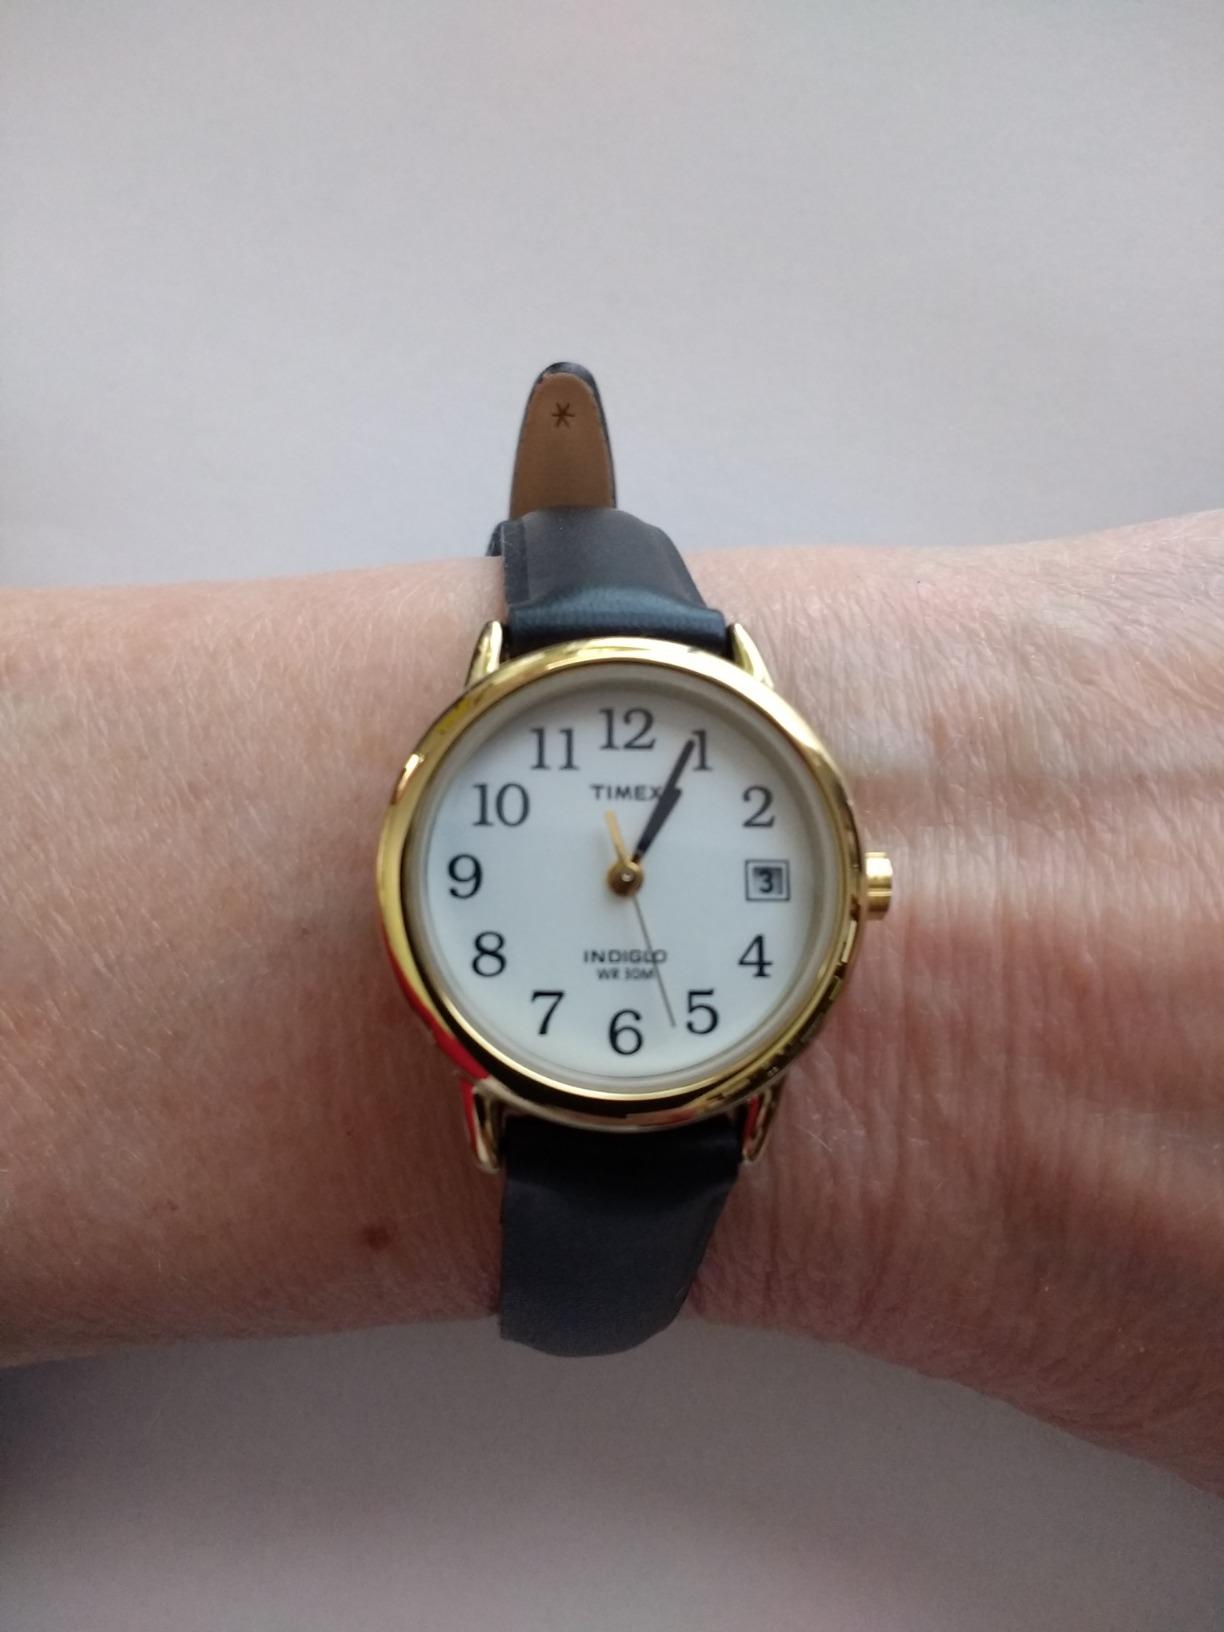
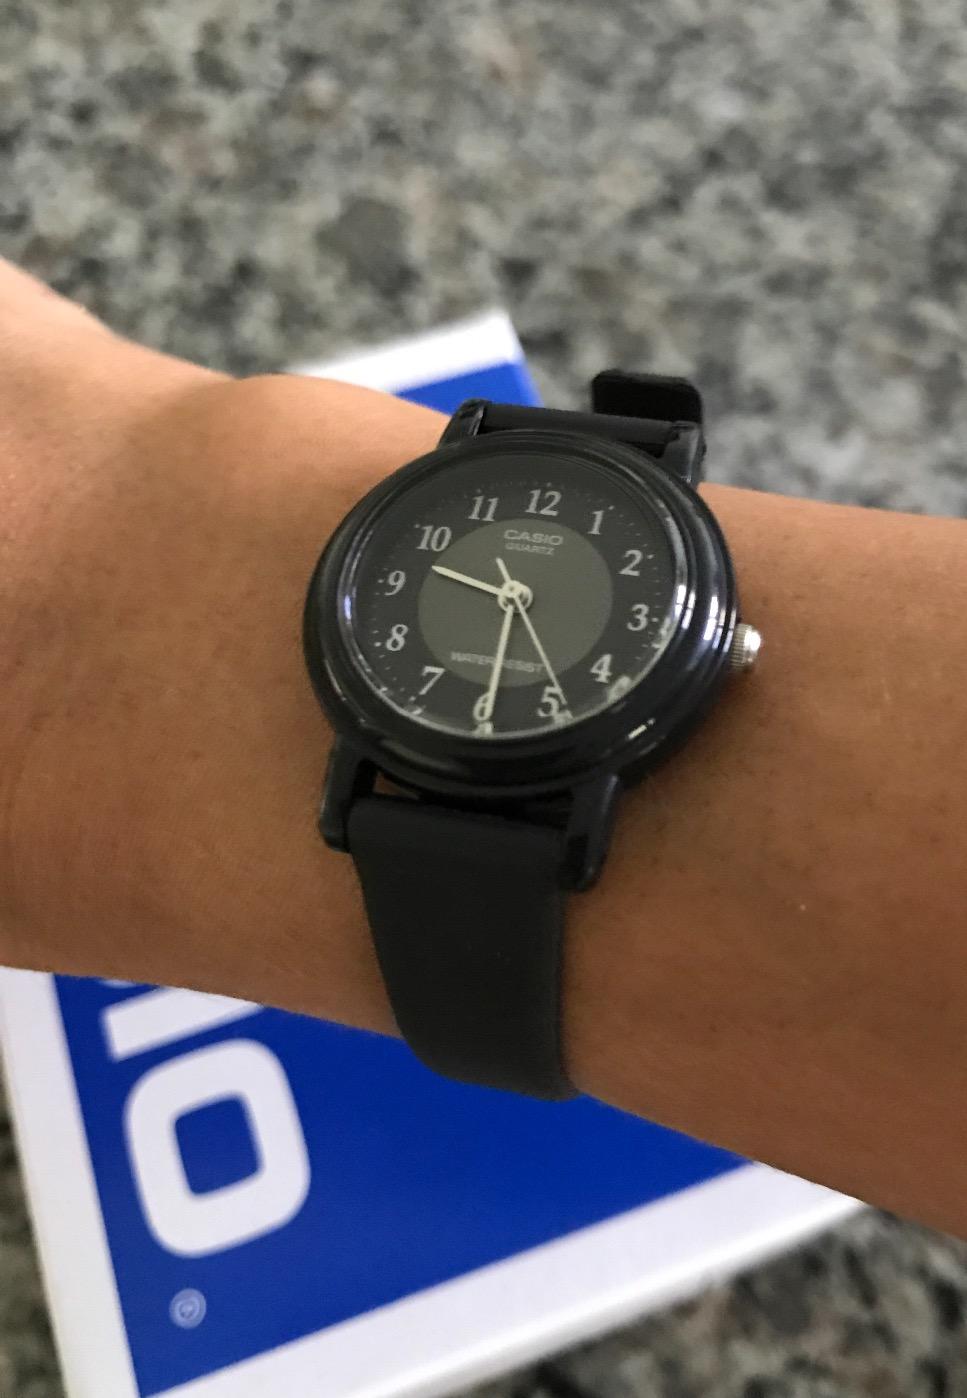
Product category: accessories_watch
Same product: no